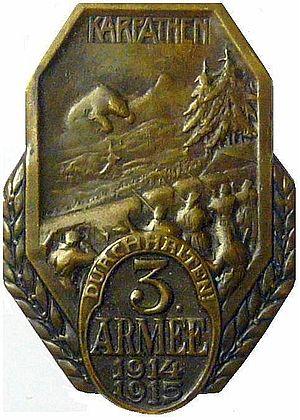
La 3ᵉ armée austro-hongroise est une grande unité de l'armée austro-hongroise pendant la Première Guerre mondiale. Déployée sur le front de l'Est en Galicie, elle est ensuite envoyée sur le front serbe puis le front italien avant de retourner sur le front de l'Est.